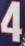
Number: 4